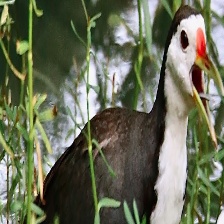
Species: WHITE BREASTED WATERHEN
Scientific name: AMAURORNIS PHOENICURUS
ImageNet parent category: european_gallinule